Middleham Castle

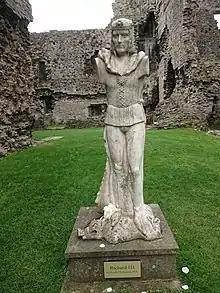
Modern statue of Richard III, who grew up at Middleham Castle, by Linda Thompson

Richard ascended to the throne as King Richard III, but spent little or no time at Middleham in his two-year reign. After Richard's death at Bosworth in 1485 the castle was seized by Henry VII and remained in royal hands until the reign of James I, when it was sold. During the reign of Elizabeth I, the castle was proposed for full demolition by Lord Huntingdon and eventual conversion into a Manor House. A letter was written by Huntingdon to the Lord Treasurer outlining the plan and its possible use by the Queen when on her royal duties. The castle fell into disuse and disrepair during the 17th century. In 1644, a parliamentary Committee sitting in Yorkshire ordered that it was "untenable and no garrison should be kept there". Later still, some of the castle's walls were blown away and the stones of the castle became a public quarry by which many of the buildings in Middleham were created. It was garrisoned during the Civil War in 1654 and 1655, when it was host to thirty men and capable of housing prisoners. There is no record of action at the site nor was it put under siege.